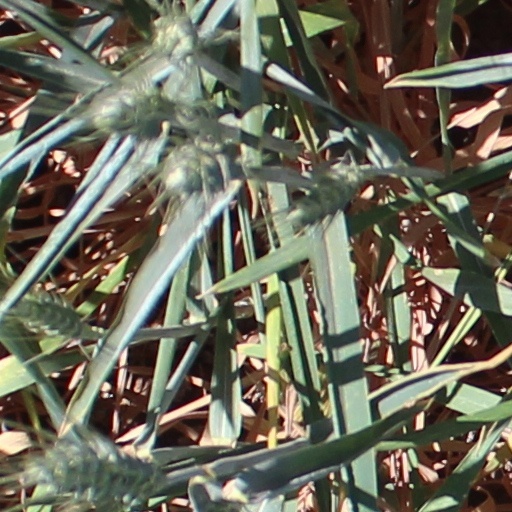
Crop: wheat